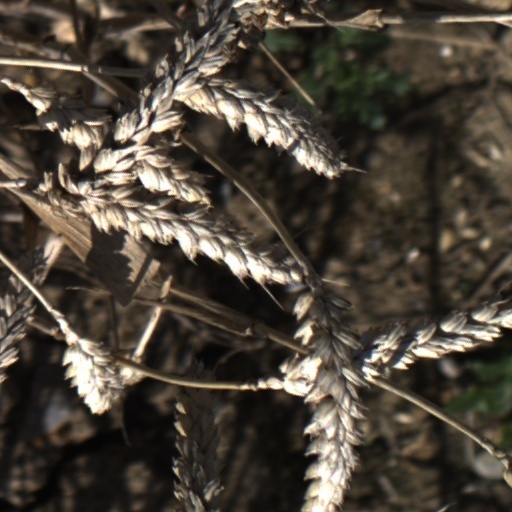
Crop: wheat